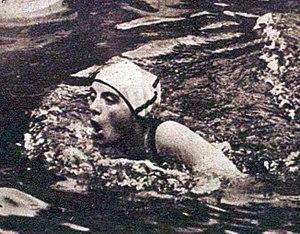
Lucy Morton, championne olympique du 200 mètres brasse aux JO de 1924.
Lucy Morton, née le 23 février 1898 à Knutsford et morte le 26 août 1980 à Blackpool, est une nageuse britannique.